Ziegelbrücke

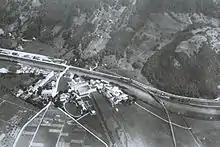
Ziegelbrücke on an aerial photography by Walter Mittelholzer (~ 1920)

The village of Ziegelbrücke is divided by the Linth Channel into two parts: The northern part, including Ziegelbrücke railway station, is located in the municipality of Schänis in the canton of St. Gallen. The southern part, on the other side of the Linth, is located in the canton of Glarus in the municipality of Glarus Nord.